Siemens SD-100 and SD-160

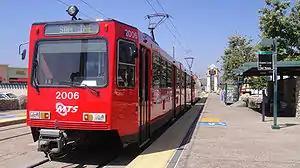
SDMTS #2006, an early SD-100 unit, at Santee in 2009

In 1993, the San Diego Metropolitan Transit System ordered 52 SD-100 cars as the San Diego Trolley system was expanded with a new line, these entered service in 1995. In Early 2021, they were being phased out and in 2023 have been retired from service being replaced by the newer Siemens S700 models.